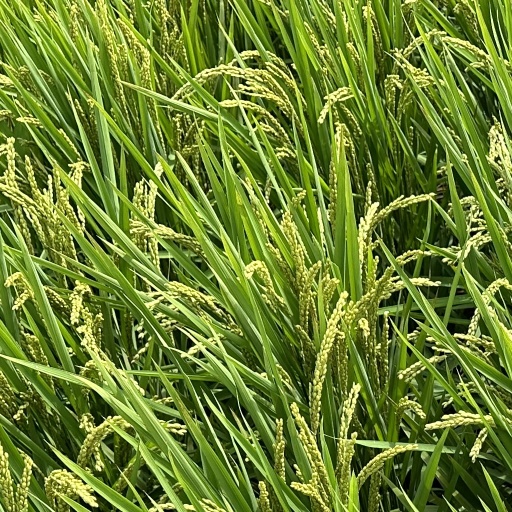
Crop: rice